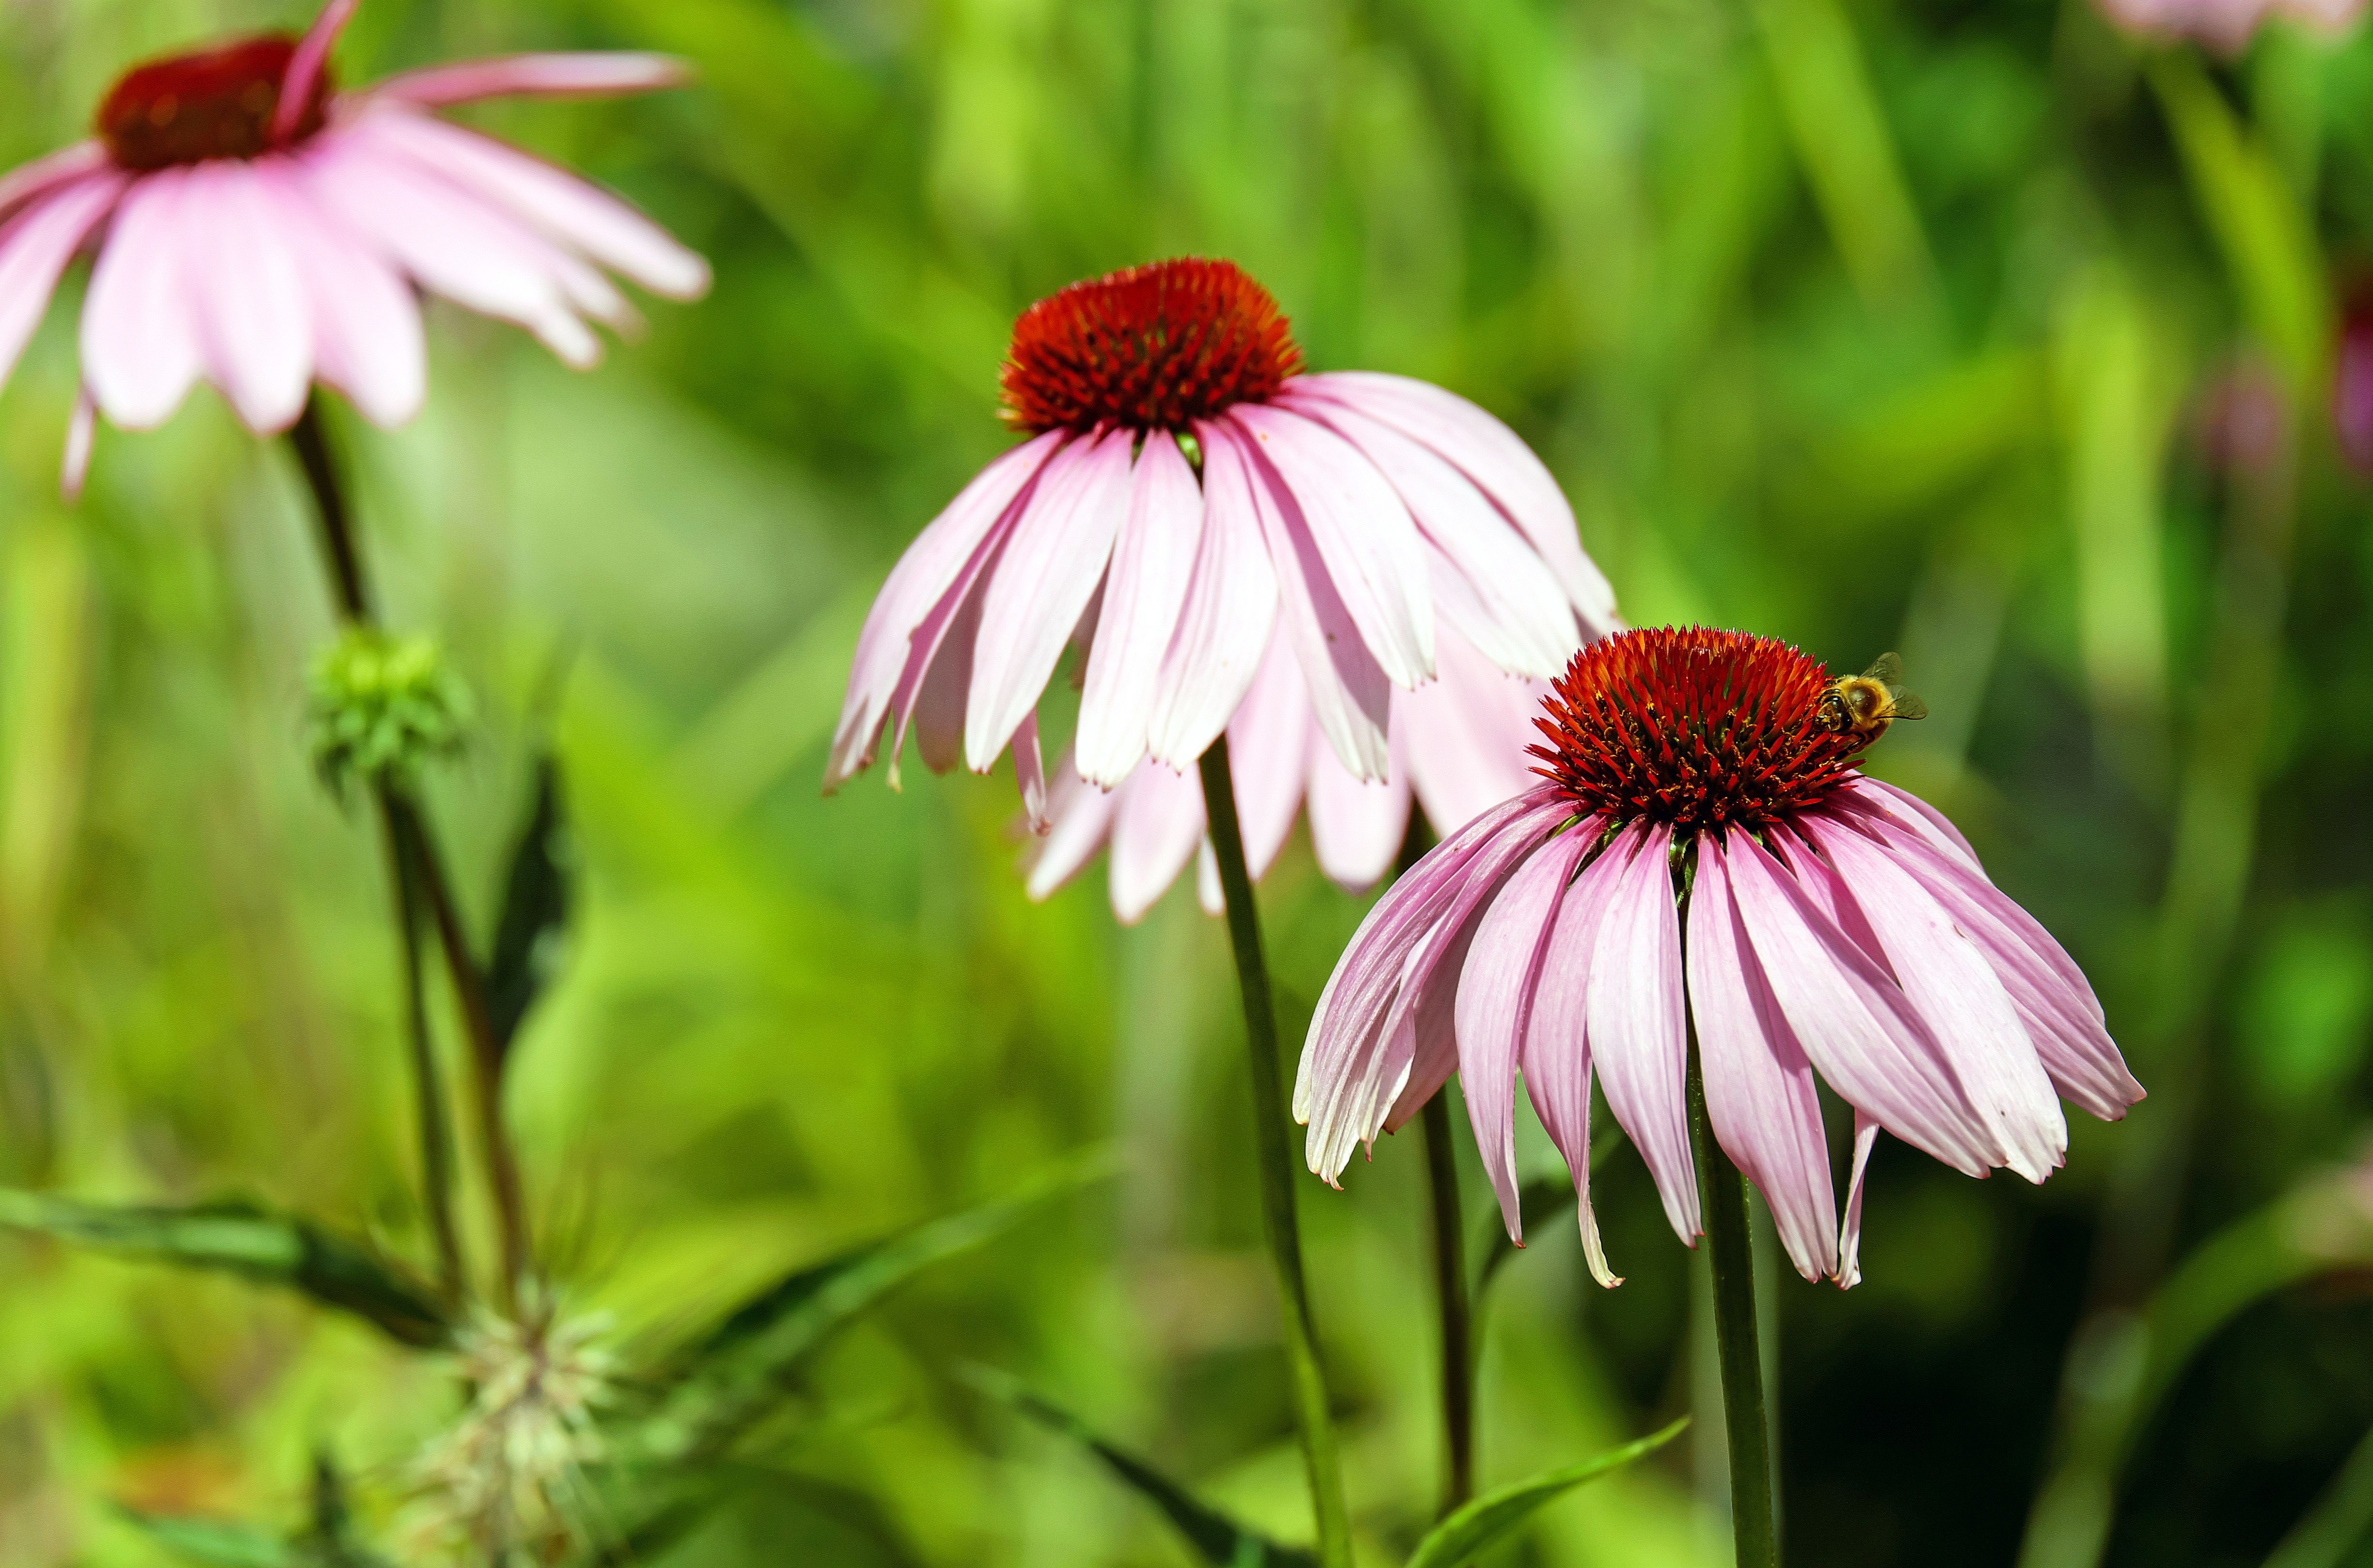
nature, blossom, plant, meadow, flower, purple, petal, bloom, daisy, botany, flora, fauna, wildflower, close up, sun hat, coneflower, nectar, macro photography, flowering plant, daisy family, flower basket, annual plant, land plant